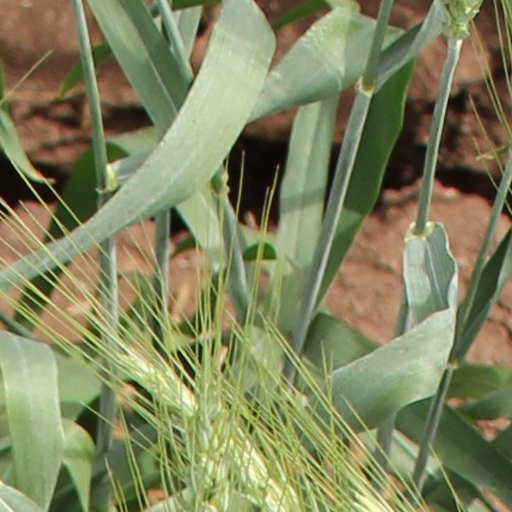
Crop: wheat